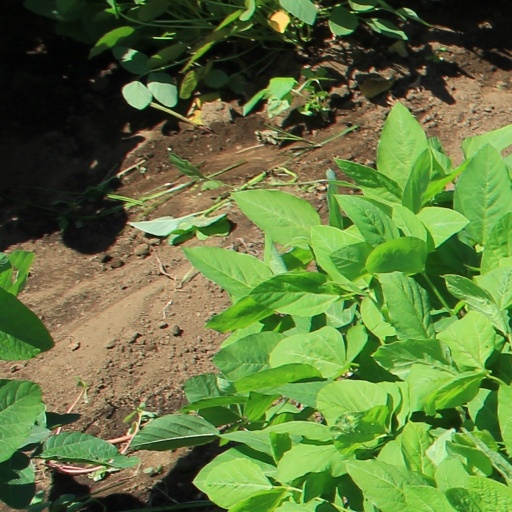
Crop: soybean